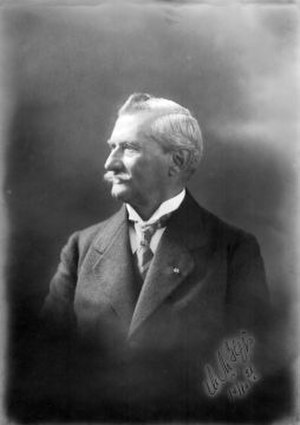
C.M. Hess
C.M. Hess